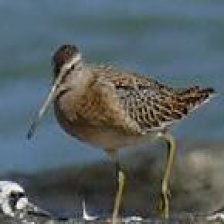
Species: SHORT BILLED DOWITCHER
Scientific name: LIMNODROMUS GRISEUS